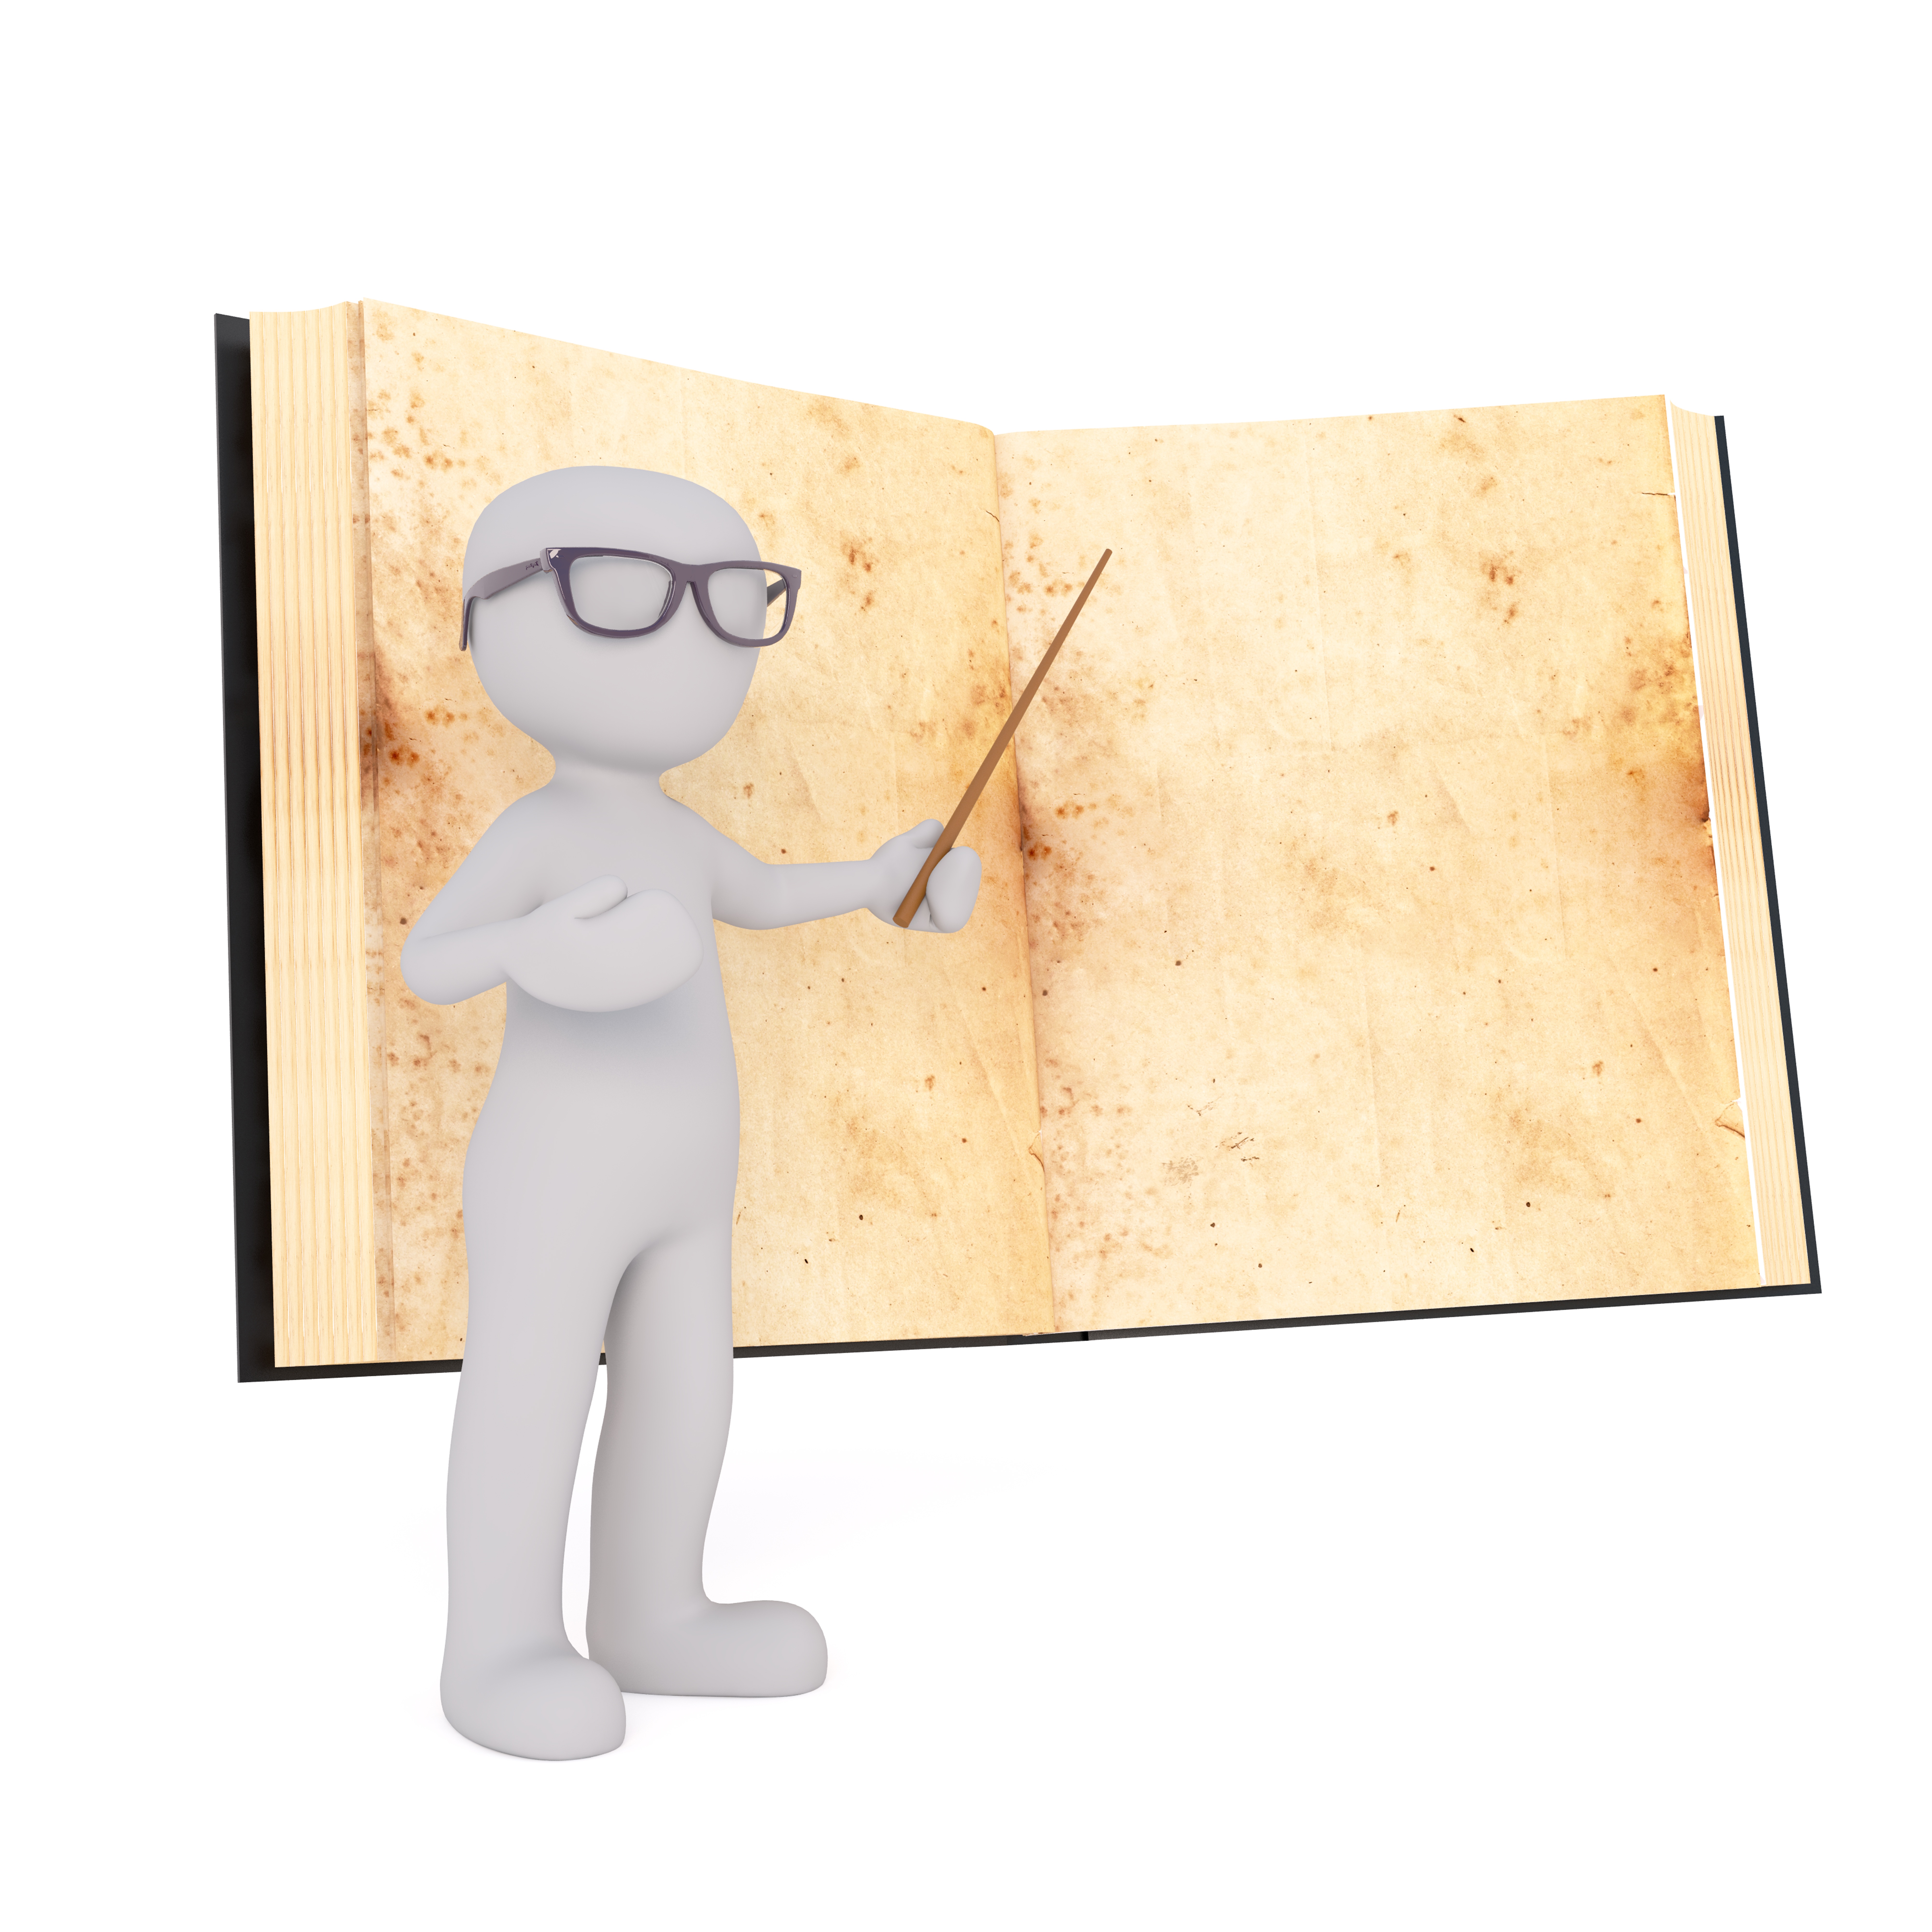
book, white, isolated, model, furniture, illustration, 3d, teacher, teaching, cartoon, know, teach, white male, 3d model, full body, free image